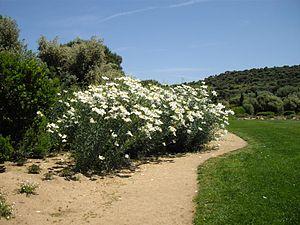
Romneya coulteri est une espèce de plantes à fleurs de la famille des Papaveraceae originaire de Californie et de Basse-Californie où elle pousse dans le chaparral sec et les zones côtières peu arrosées.